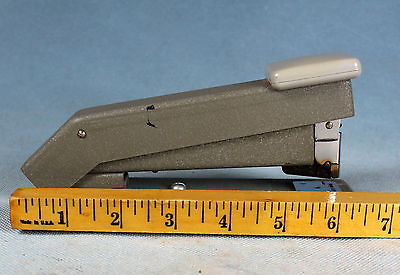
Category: stapler